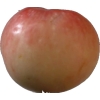
Label: Apple 10